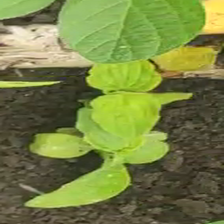
Weed species: Kena_(Commplina_benghalensio)